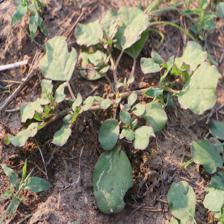
Label: BroadLeafWeed